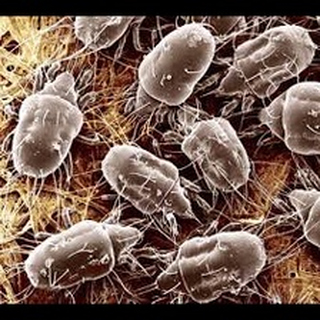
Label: wheat_mite